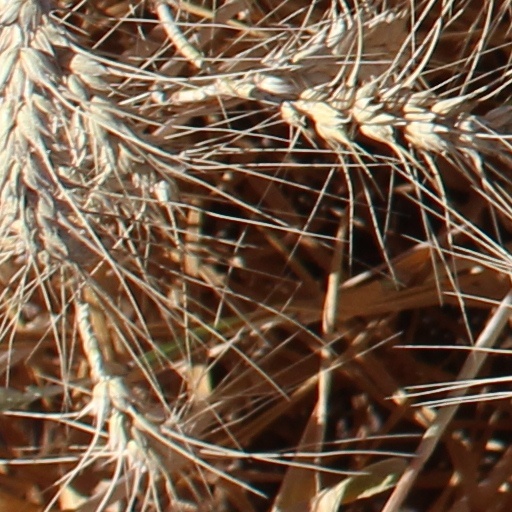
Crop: wheat